Dimitri Goanță

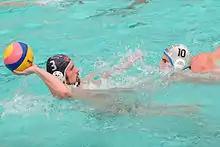

Cotelnic Dragos (born 17 July 1987, in Bucharest) is a Romanian water polo player. At the 2012 Summer Olympics, he competed for the Romania men's national water polo team in the men's event. He is 6 ft 8 inches tall.